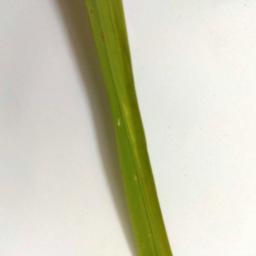
Label: Rice___Brown_Spot